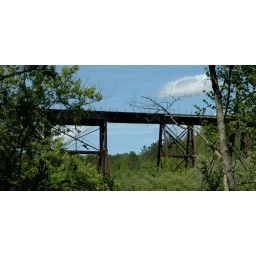
railroad bridge over the river